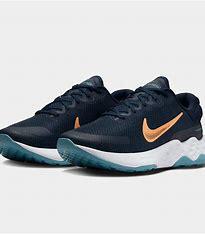
Brand: Nike
Model: Renew Ride 3